Barnabus Blossom House

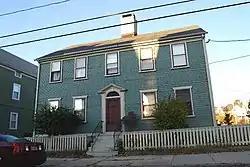

The Barnabus Blossom House is a historic house located at 244 Grove Street in Fall River, Massachusetts. Built in about 1800, it is one of the city's oldest surviving buildings, and significant local example of Federal architecture.